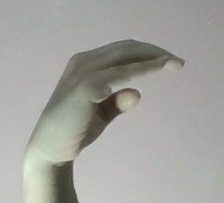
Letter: jeem